Hans Sloane

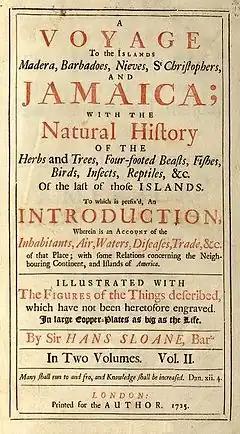
Title page, Sloane's "Voyage to Jamaica", 1725

Sloane was elected to the Royal Society in 1685. In 1687, he became a fellow of the College of Physicians, and the same year went to Jamaica aboard as personal physician to the new Governor of Jamaica, the 2nd Duke of Albemarle. Albemarle died in Jamaica the next year, 1688, so Sloane's visit lasted only fifteen months.